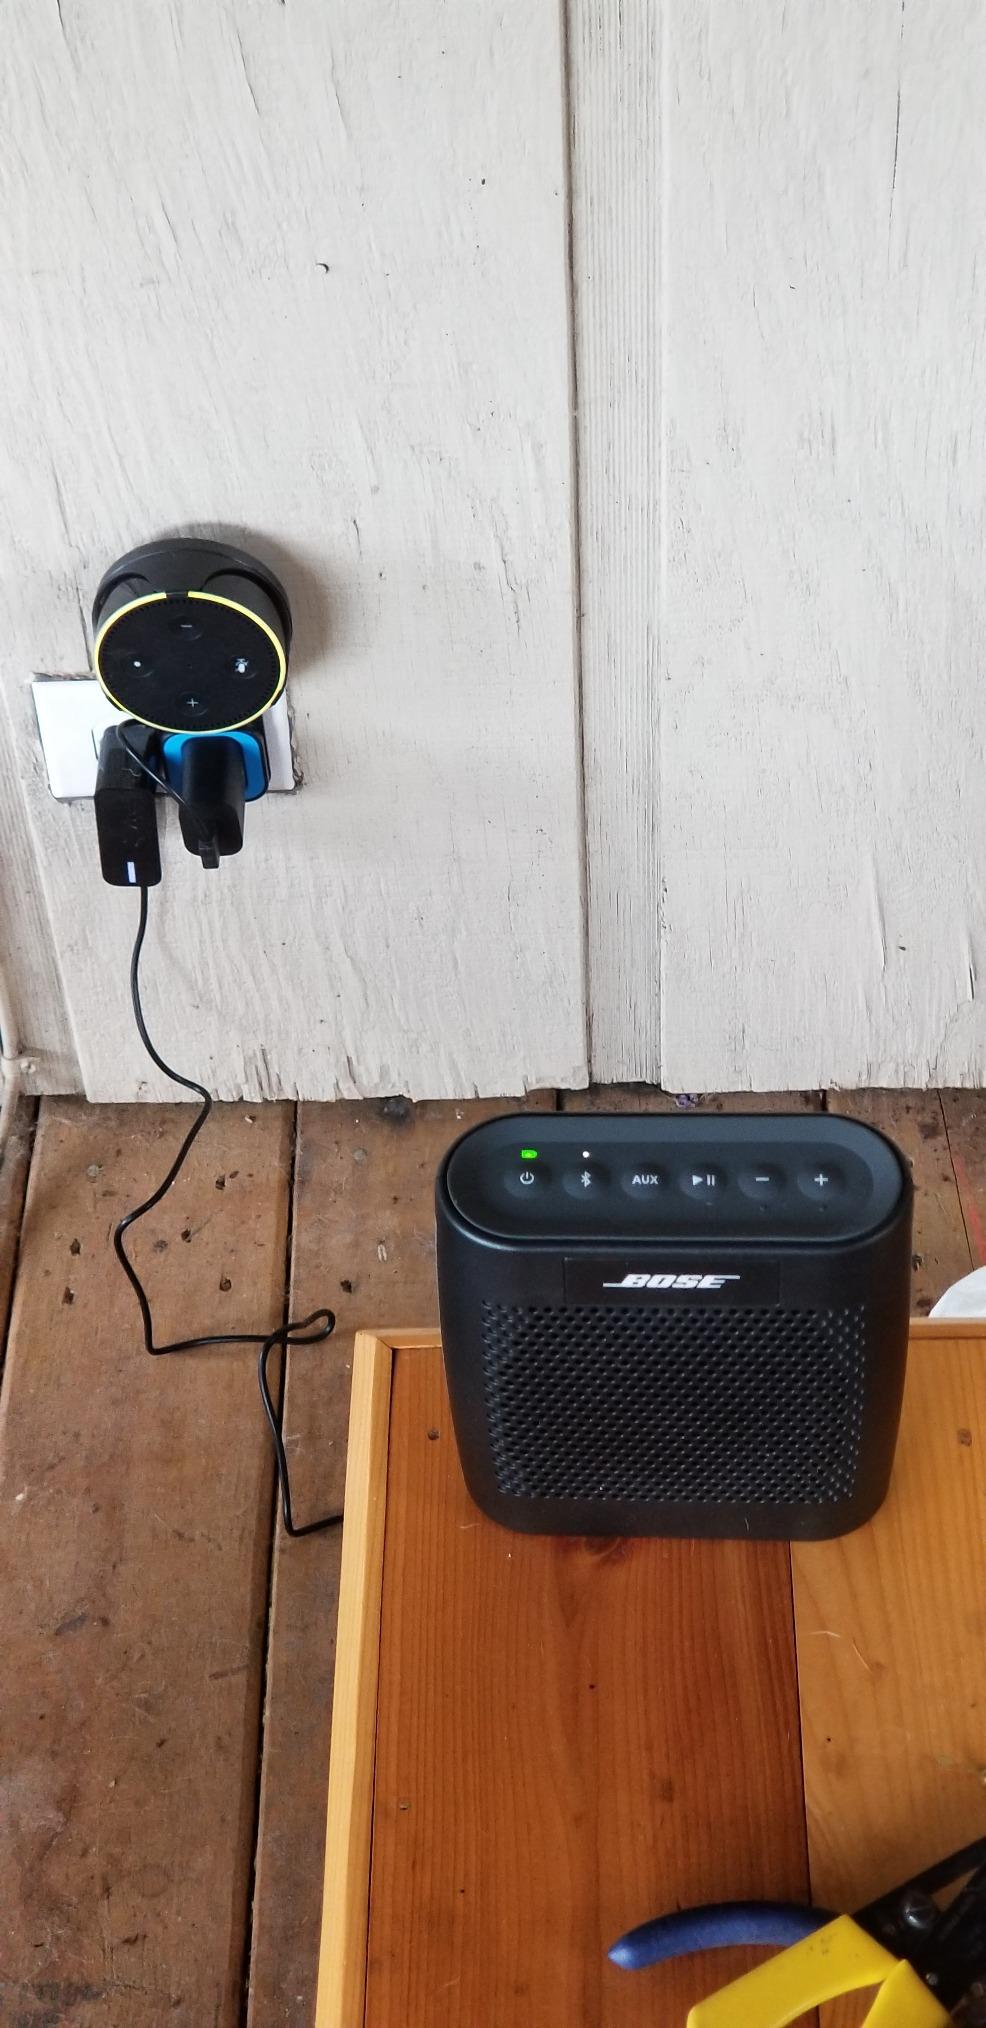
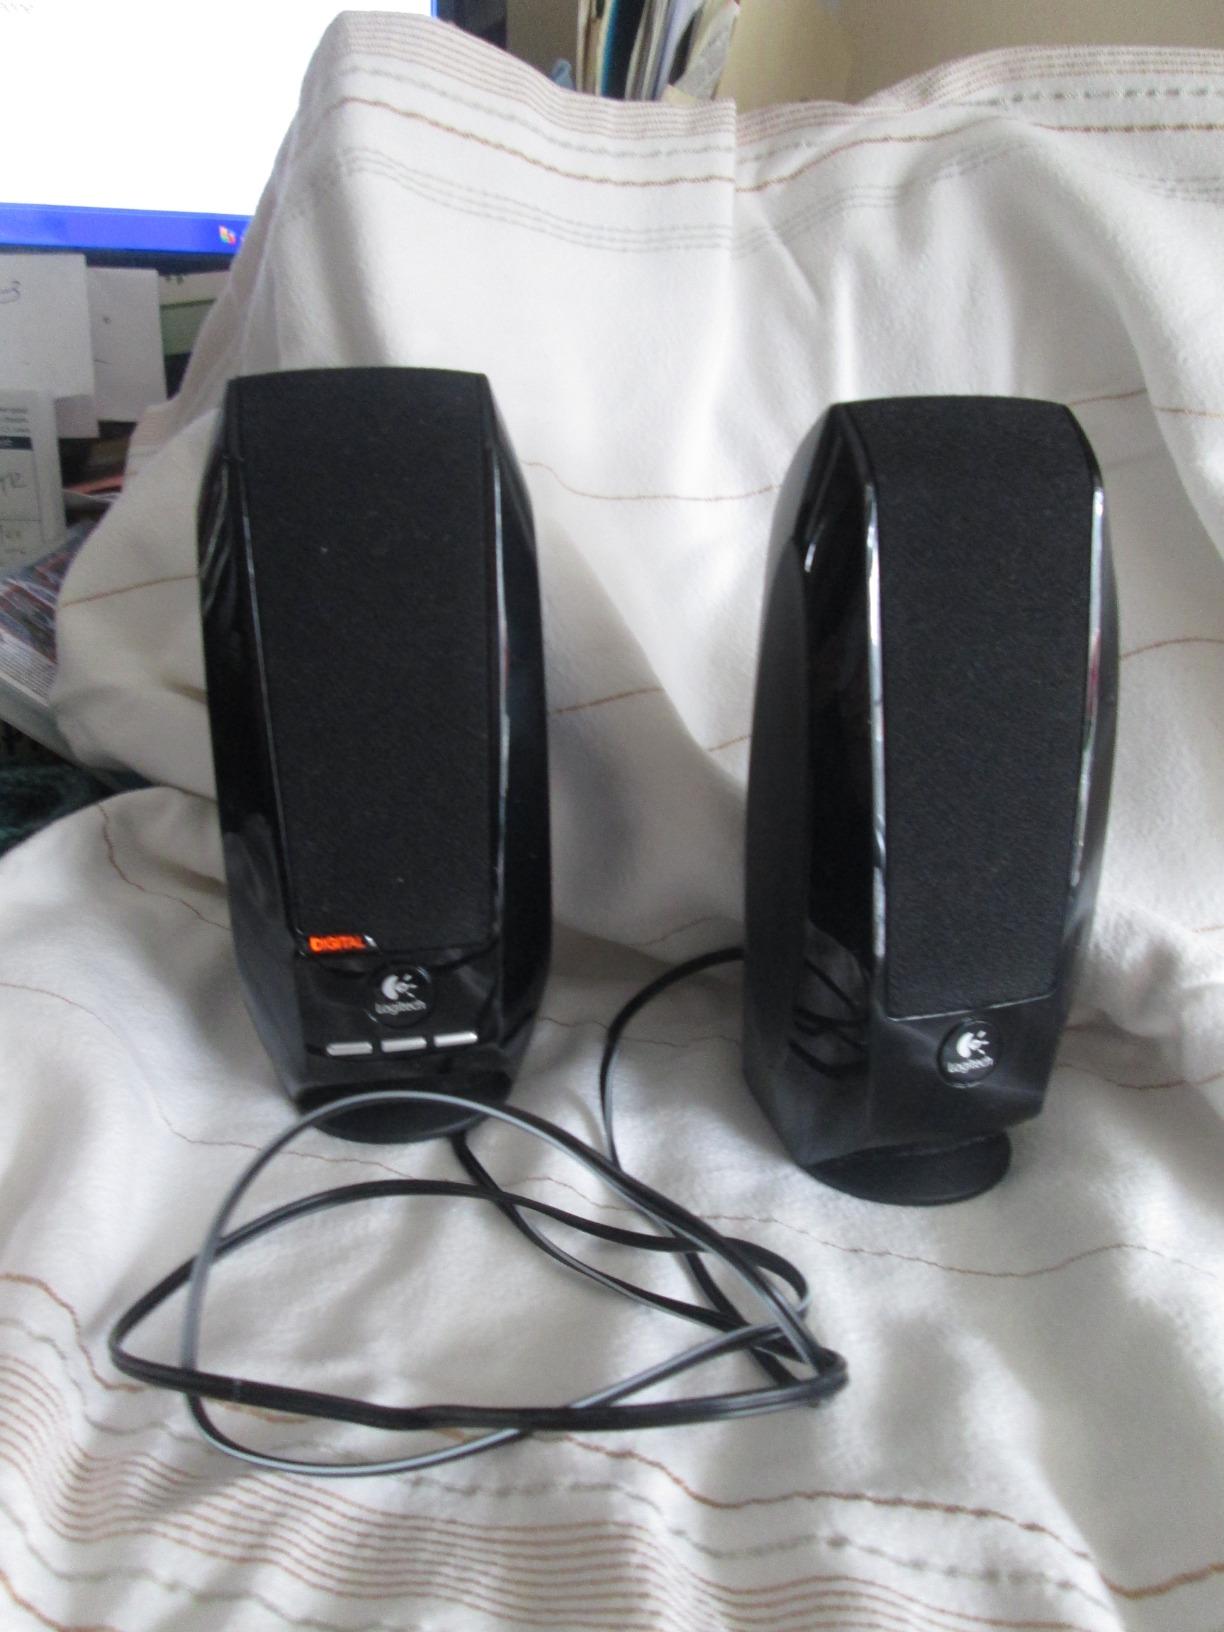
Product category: speaker
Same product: no